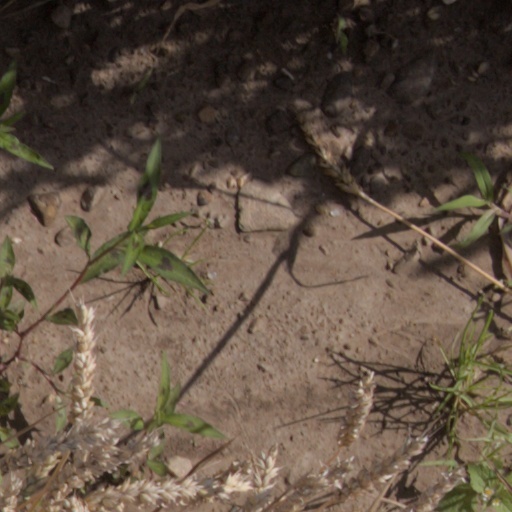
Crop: wheat